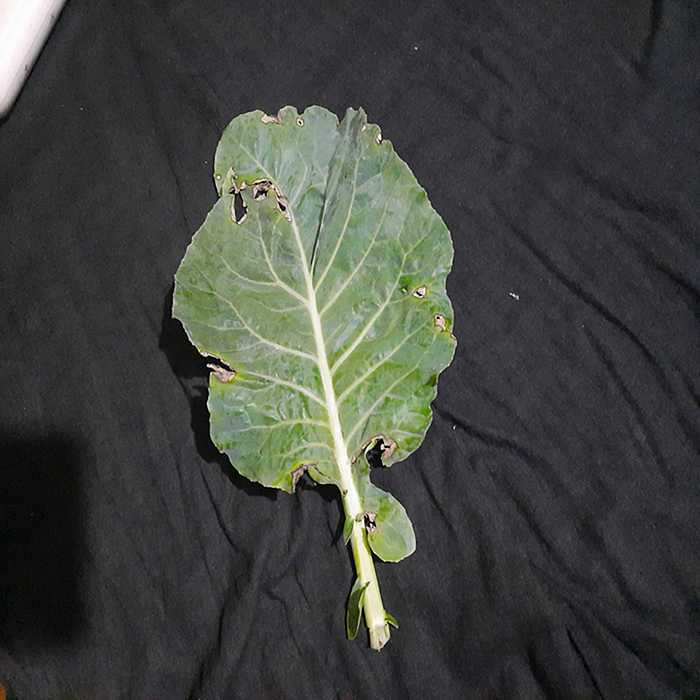
Plant: Cauliflower
Label: Downy mildew